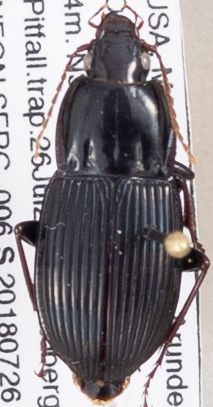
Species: Pterostichus (Abacidus) sp.
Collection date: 2018-07-26
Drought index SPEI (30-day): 2.09
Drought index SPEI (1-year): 1.374
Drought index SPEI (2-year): -0.03